New Writings in SF 21

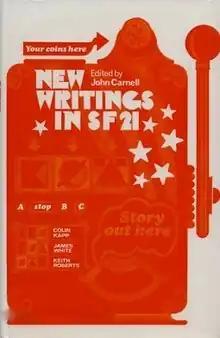
First edition

New Writings in SF 21 is an anthology of science fiction short stories edited by John Carnell, the last volume he oversaw in the "New Writings in SF" prior to his decease; later volumes in the series were issued under the editorship of Kenneth Bulmer. It was first published in hardcover by Sidgwick & Jackson in 1972, followed by a paperback edition issued by Corgi in 1973. The contents of this volume, together with those of volumes 22 and 23 of the series, were later included in the omnibus anthology "New Writings in SF Special 1", issued by Sidgwick & Jackson in 1975.